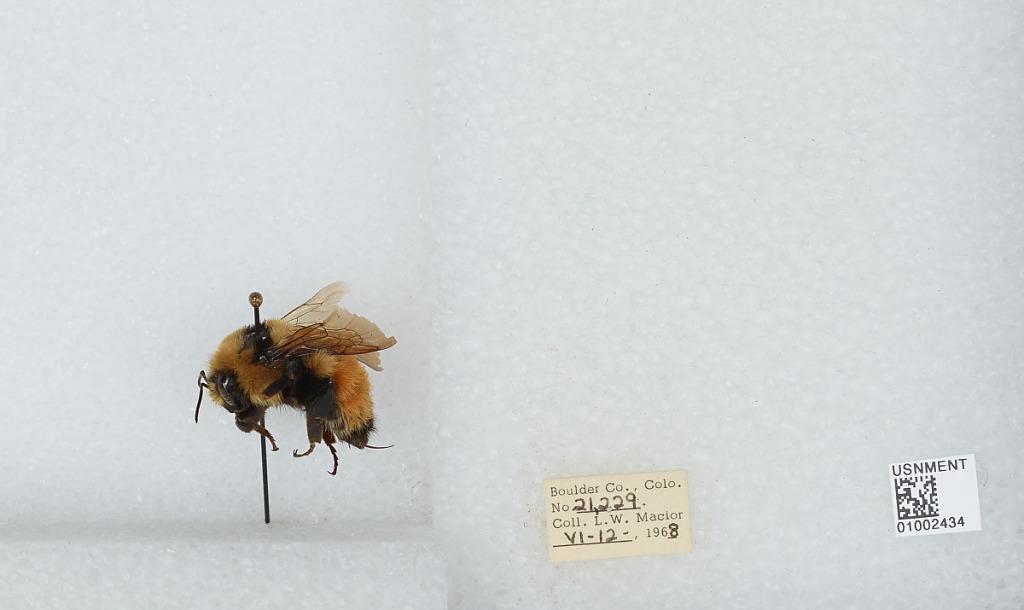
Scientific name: Bombus (Pyrobombus) huntii Greene
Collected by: L. Macior
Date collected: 1968-6-12
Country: United States
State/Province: Colorado
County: Boulder
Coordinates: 40.015, -105.27